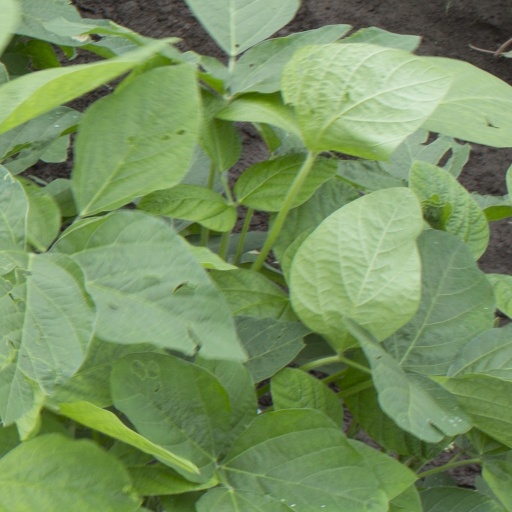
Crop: soybean